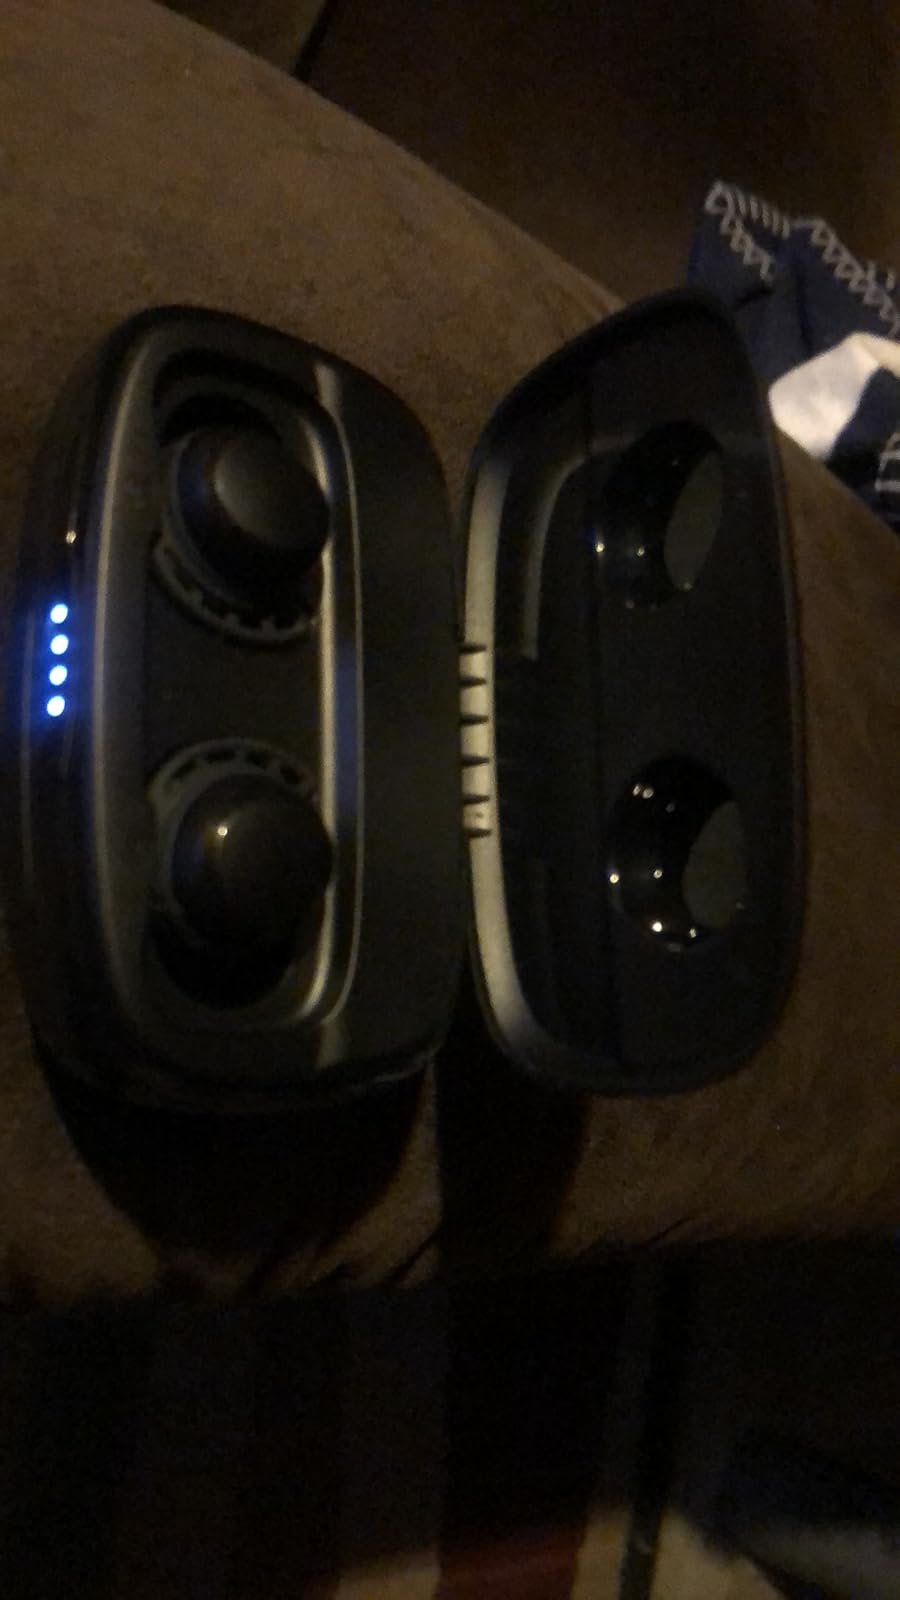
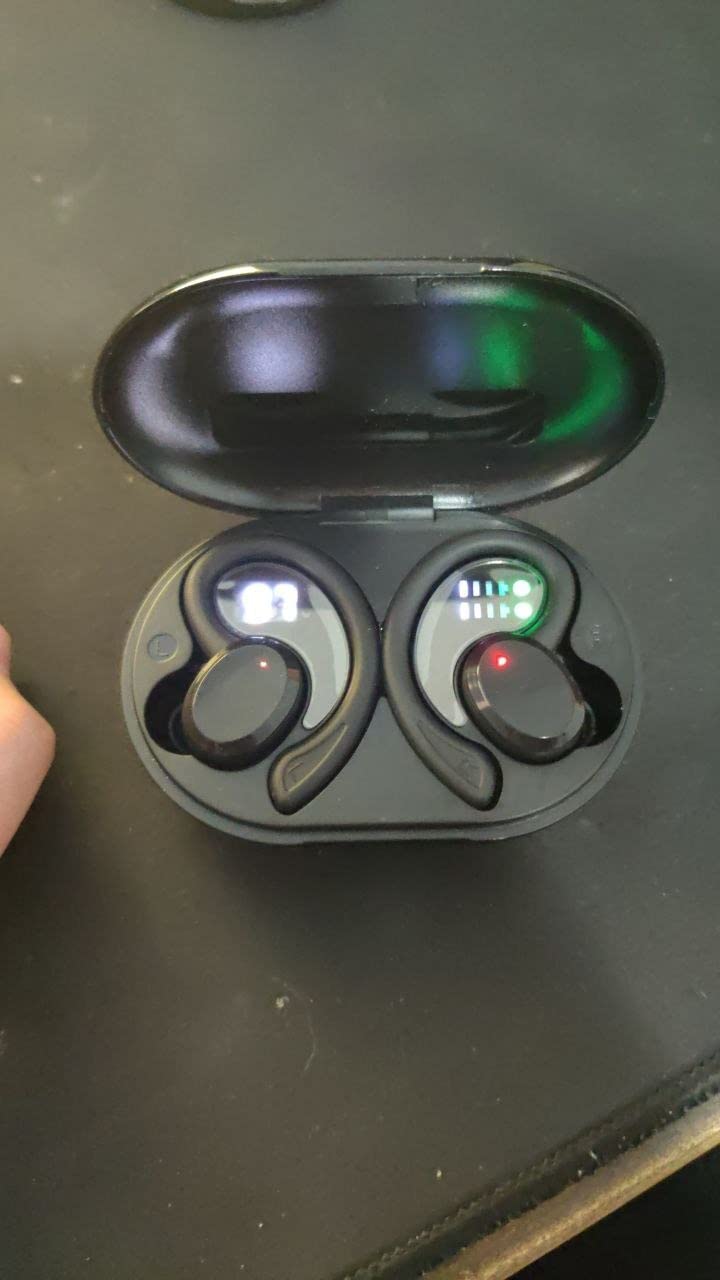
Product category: earbuds
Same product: no